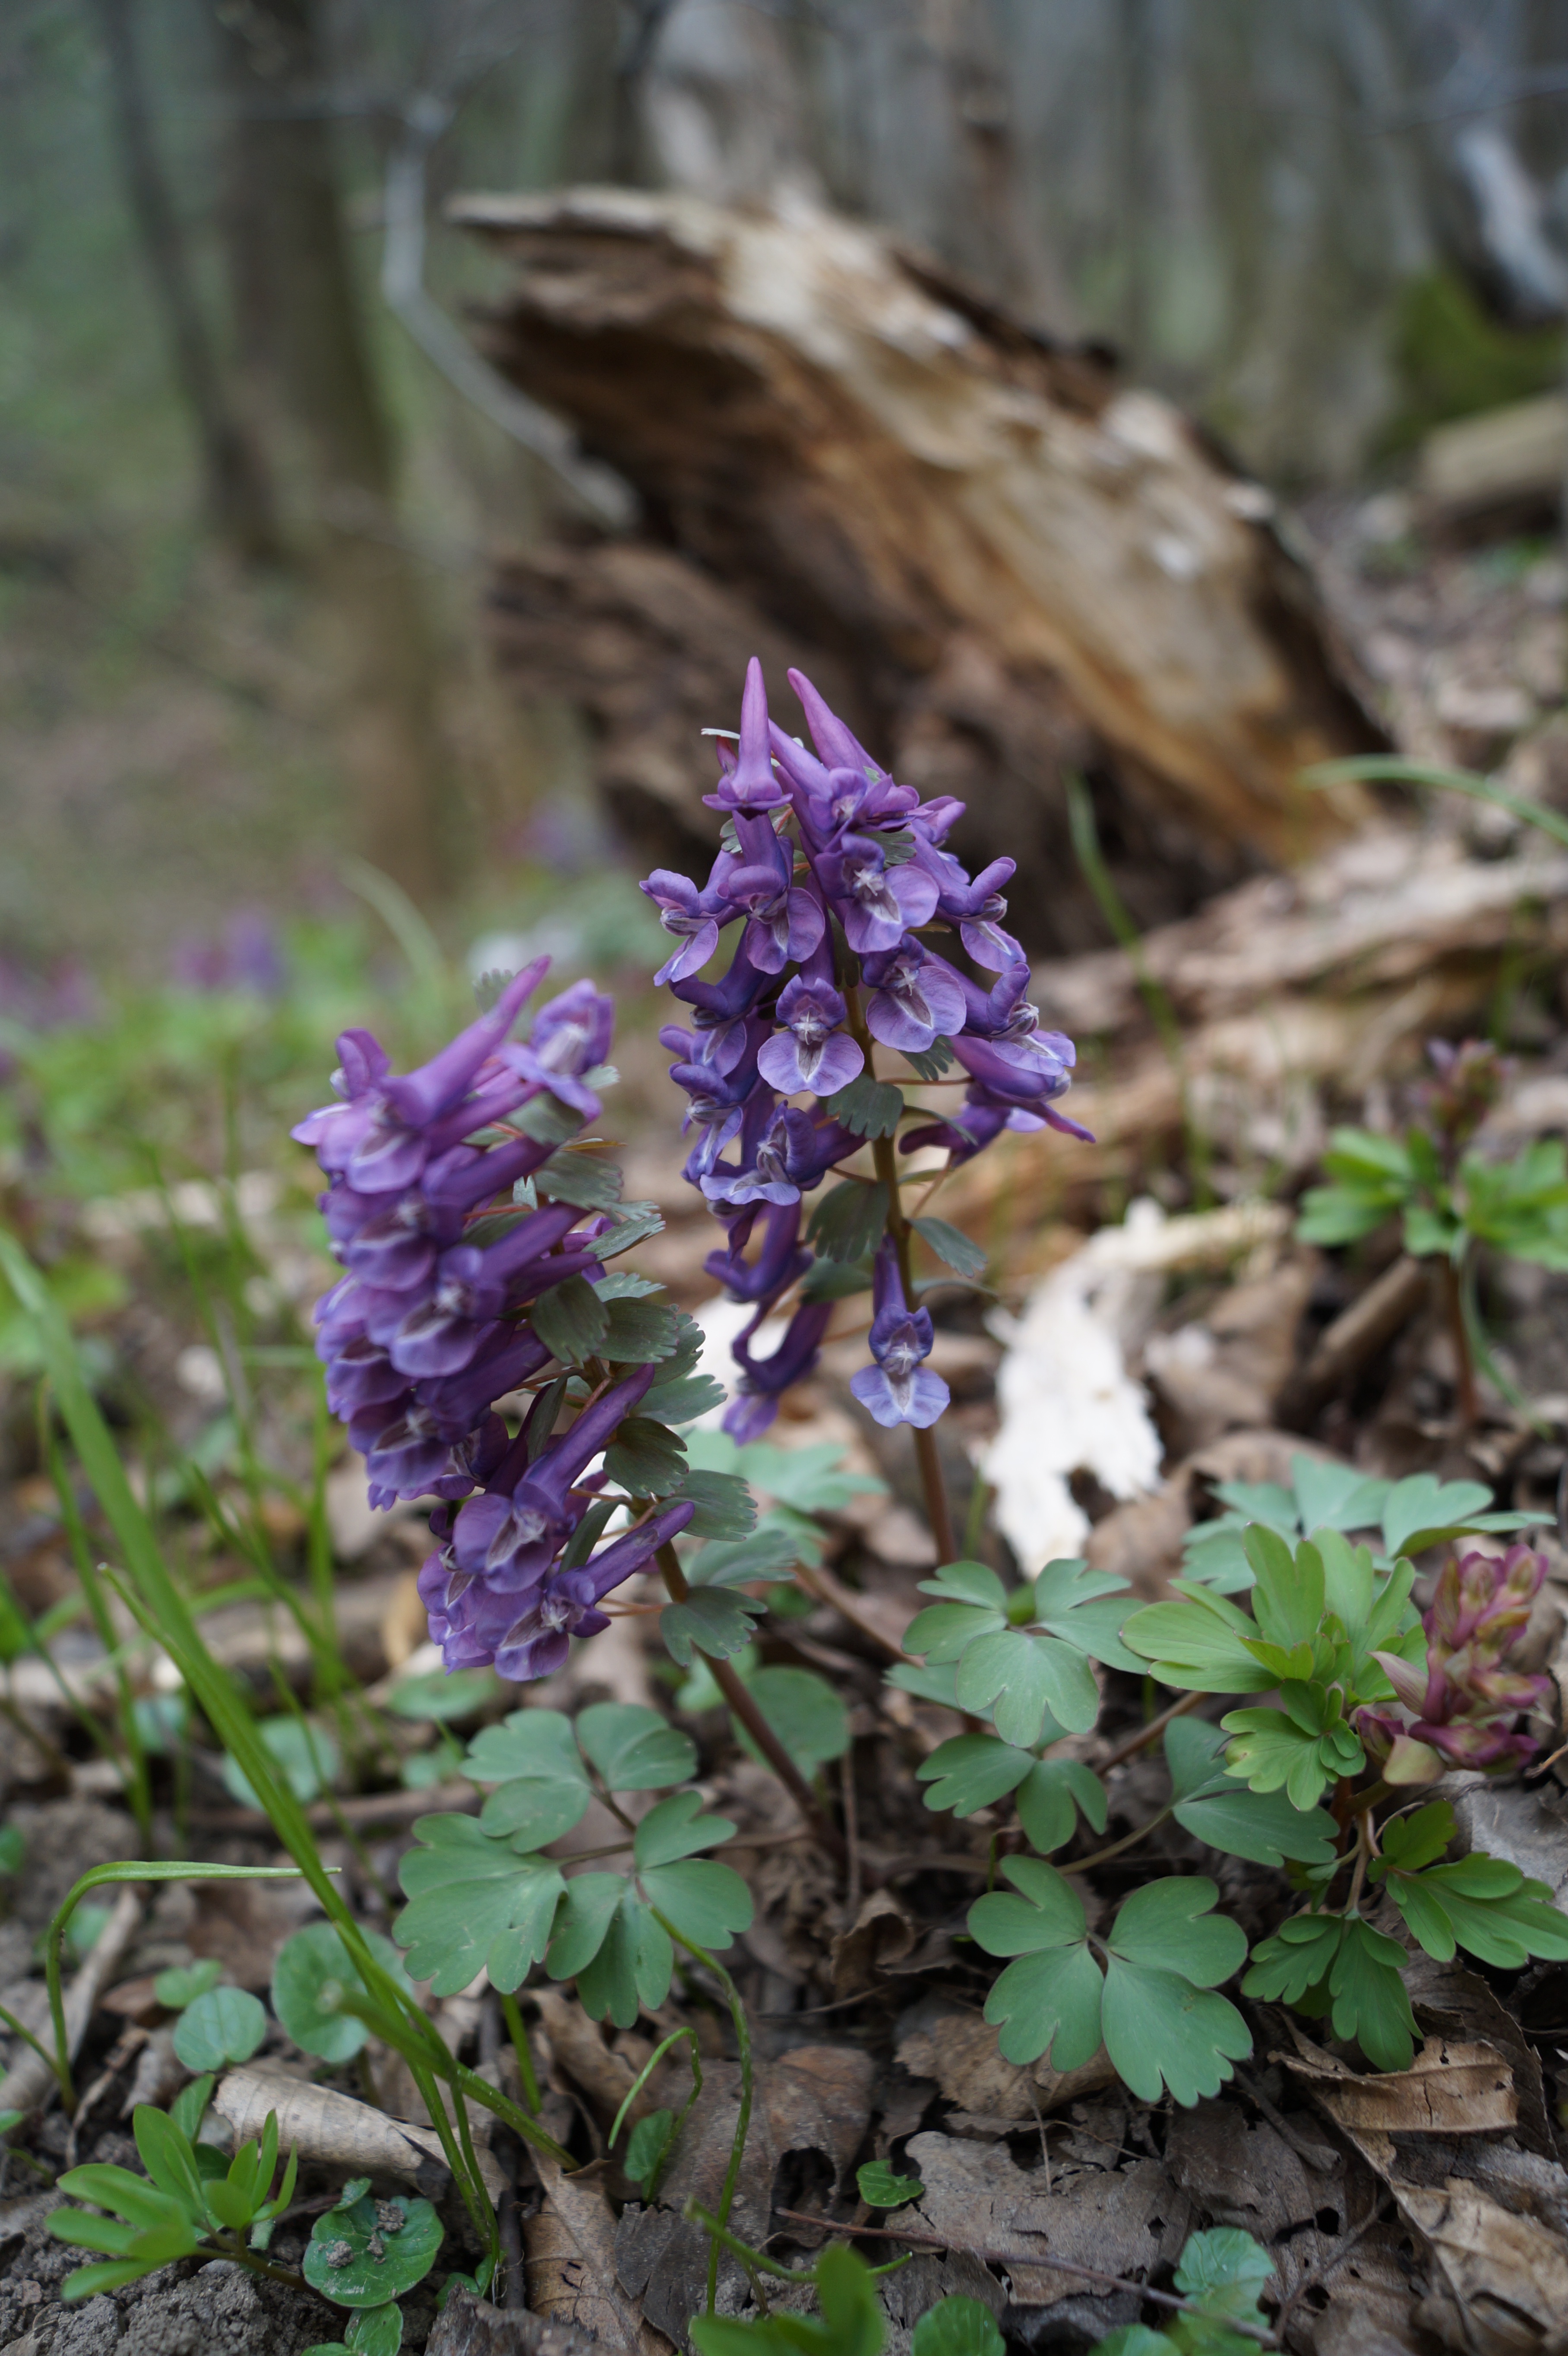
nature, forest, plant, flower, purple, bloom, spring, herb, botany, garden, flora, wildflower, woodland, flowering plant, forest flower, bellflower family, hollow corydalis, land plant